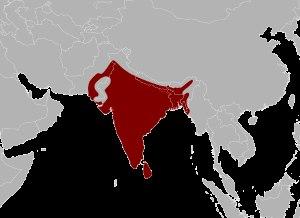
Le Python molure est une espèce de serpents de la famille des Pythonidae.